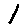
Label: 1